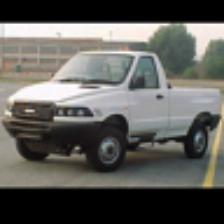
Label: NonHuman